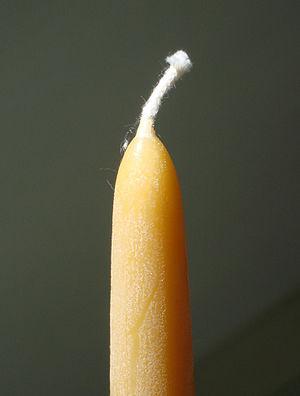
mèche d’une bougie.